Pac (wrestler)

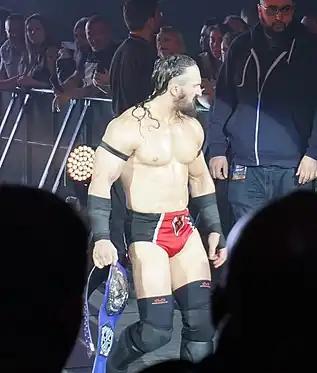
...and two-time Cruiserweight Champion

On the 24 August edition of "Dynamite", Death Triangle would compete in the AEW World Trios Championship tournament, where they were defeated by United Empire (Will Ospreay, Mark Davis and Kyle Fletcher) in the first round. Death Triangle would win the then-vacated AEW World Trios Championship on 7 September episode of "Dynamite", making Pac AEW's first-ever double champion. He would lose his All-Atlantic Championship to Orange Cassidy on 12 October episode of Dynamite, ending his reign at 108 days.